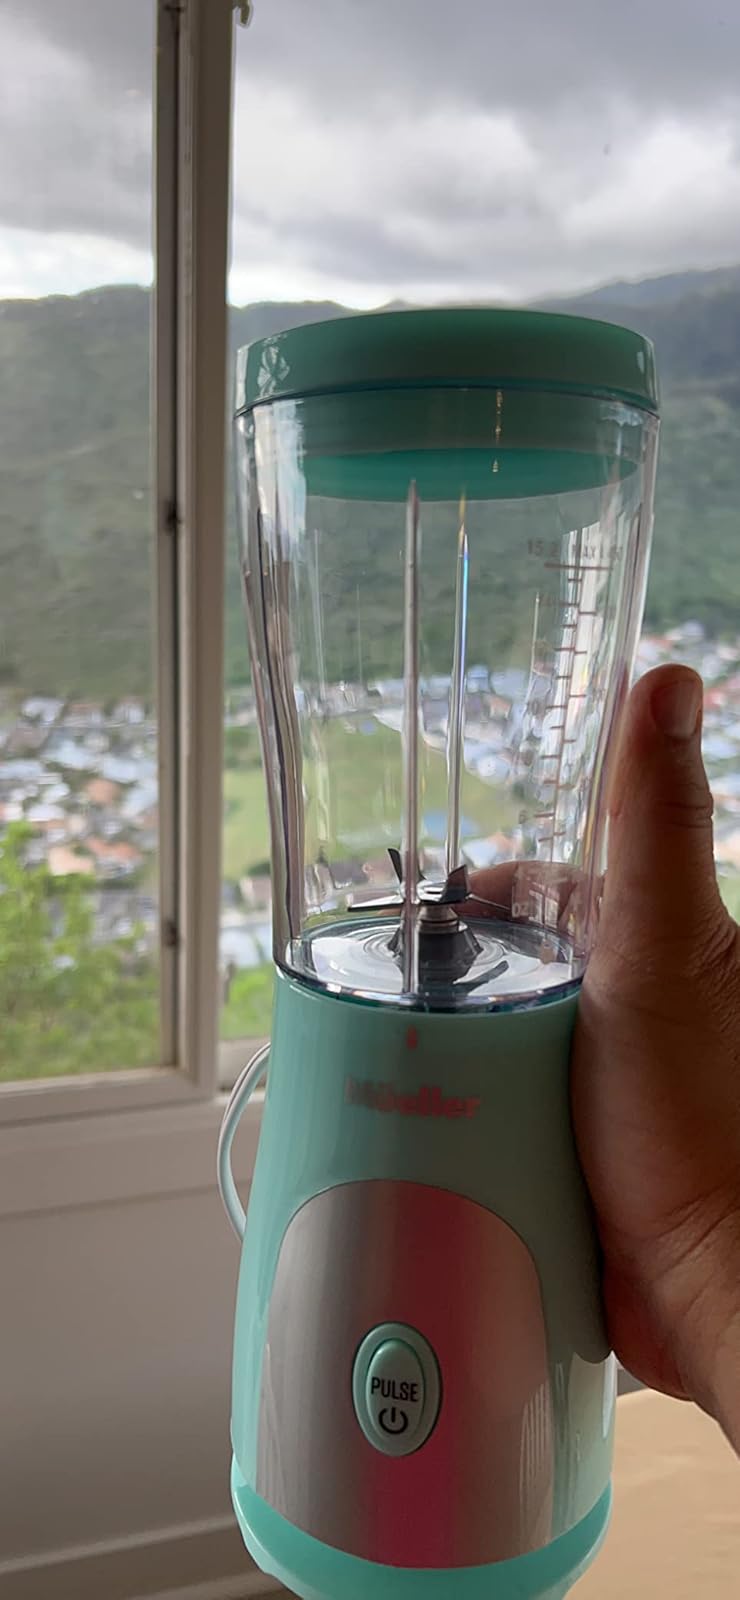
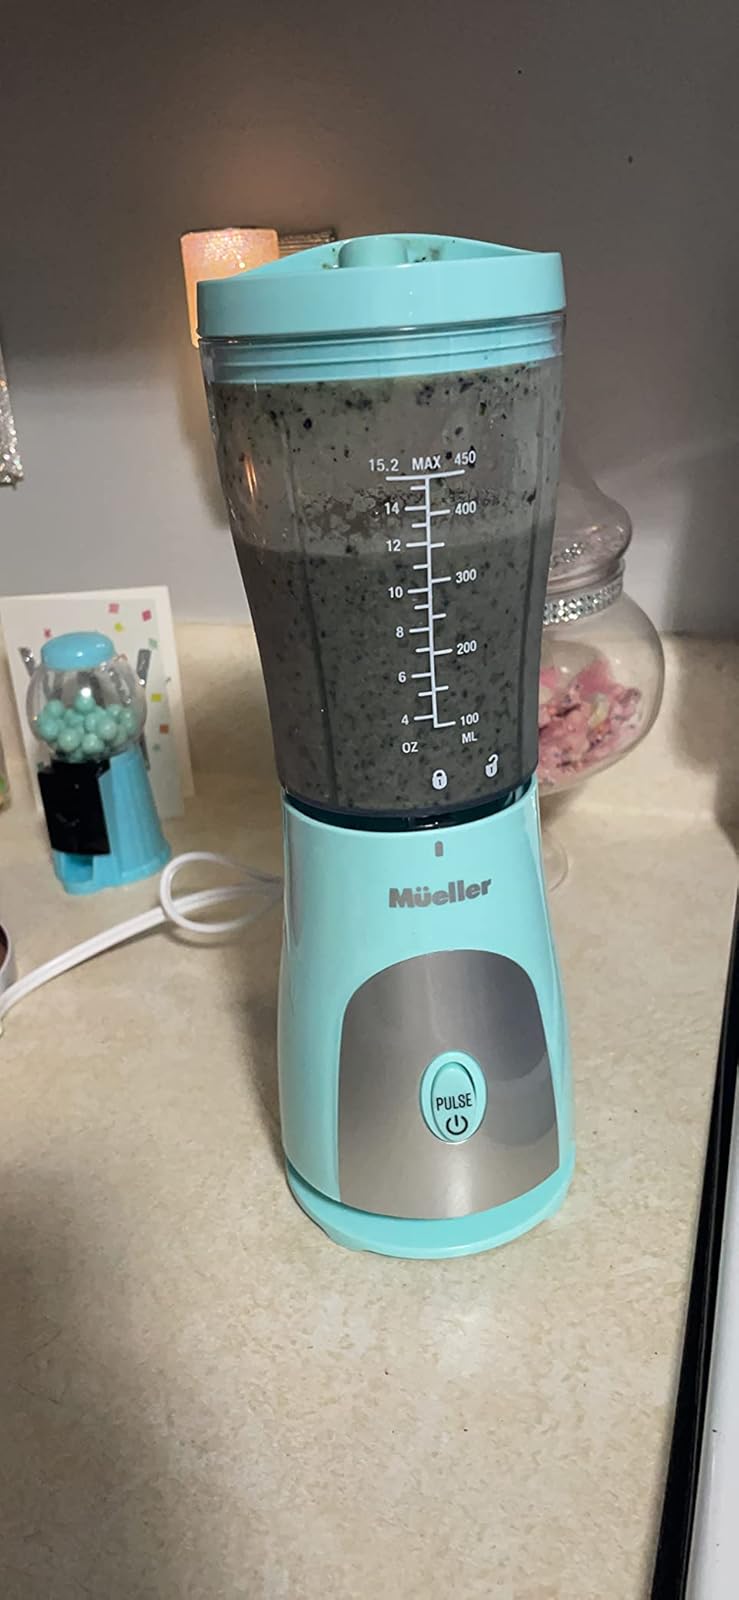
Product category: items_blender
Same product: yes